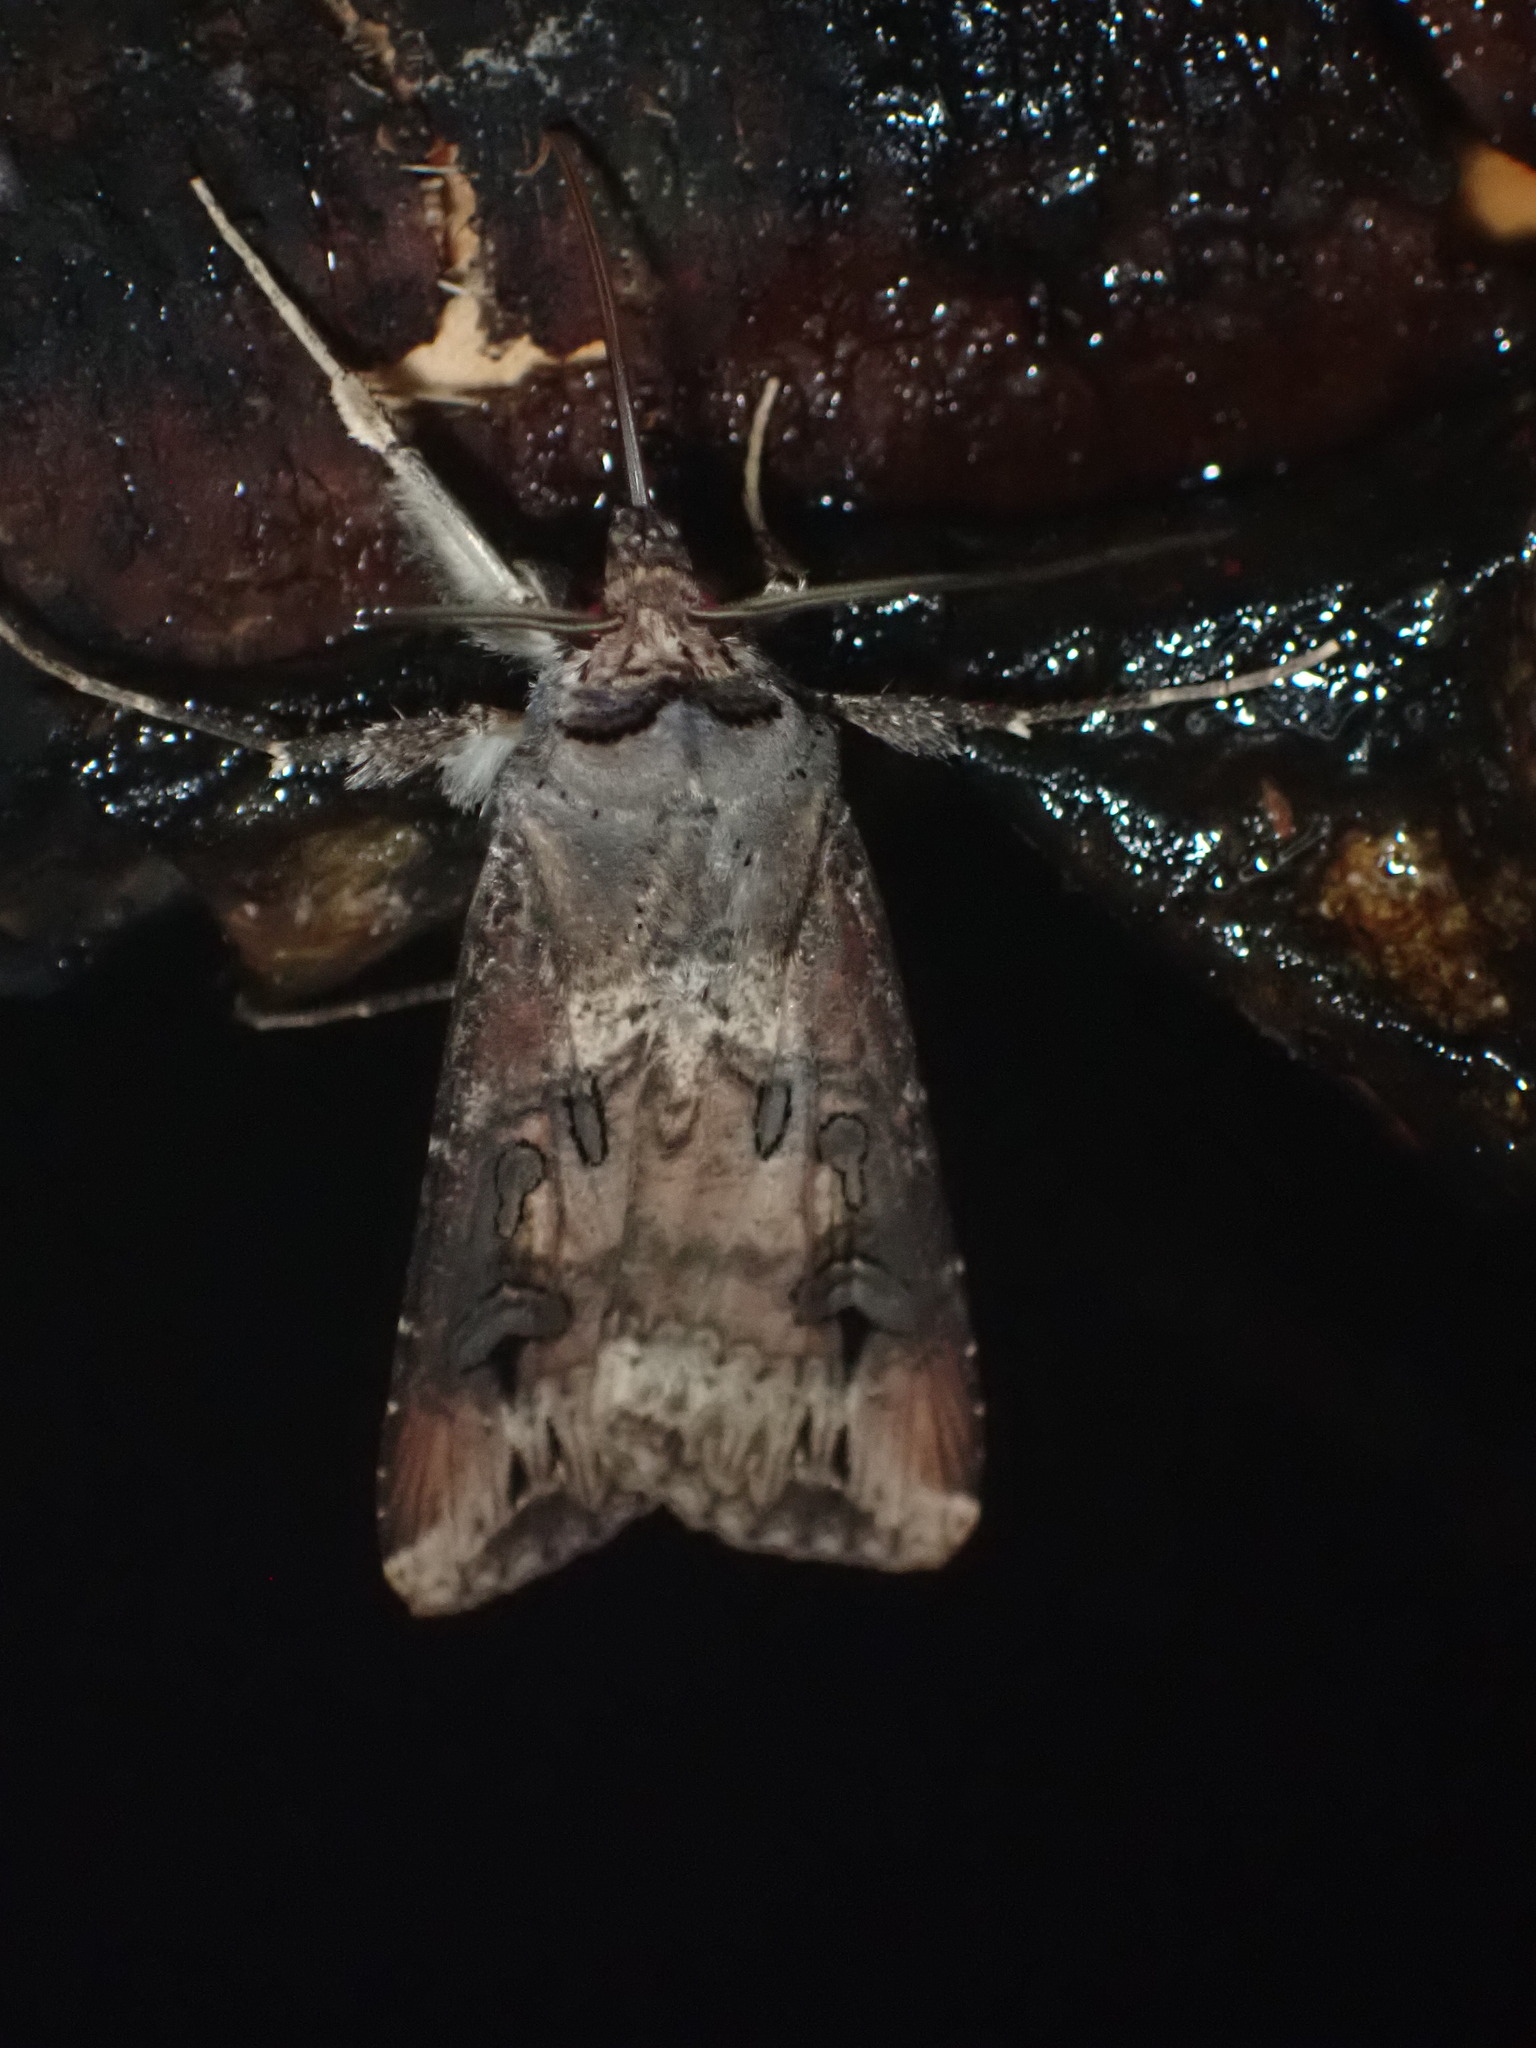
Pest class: cutworms